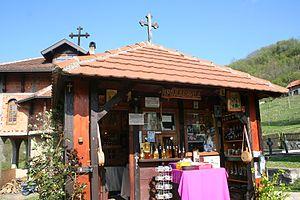
Podnemić est un village de Serbie situé dans la municipalité de Ljubovija, district de Mačva. Au recensement de 2011, il comptait 369 habitants.